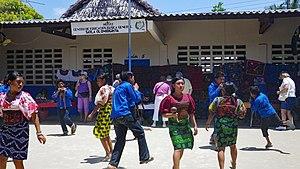
Danseurs indigènes en costume traditionnels
L'archipel de San Blas, situé dans la mer des Caraïbes. appartient administrativement à la comarque de Guna Yala du Panama.